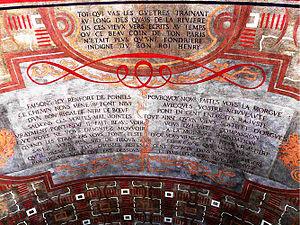
Poème de Claude Le Petit au Pont Neuf 1668
Claude Le Petit, né à Paris en 1638 et exécuté au bûcher à la Place de Grève à Paris le 1ᵉʳ septembre 1662, est un écrivain et poète français.